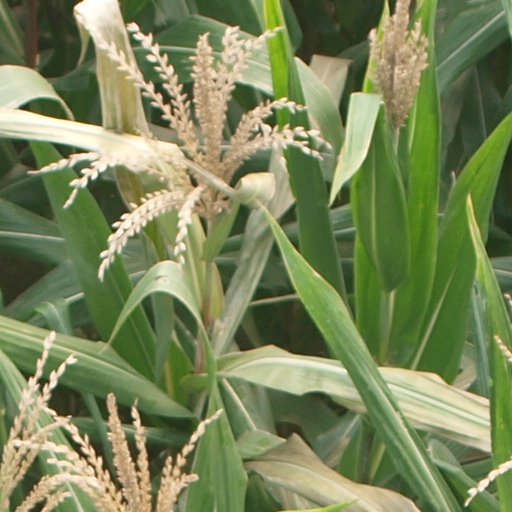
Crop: maize; corn